Nikolay Diulgheroff

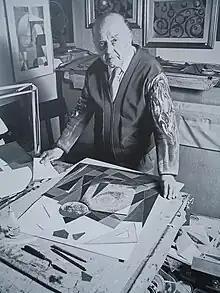
Nikolay Diulgheroff in his workshop

Nikolay Diulgheroff ("Nikolay Dyulgerov"; 20 December 1901 – 9 June 1982) was a Bulgarian artist, designer and architect who was active in Italy as a prominent representative of interwar Italian Futurism ("il secondo Futurismo").